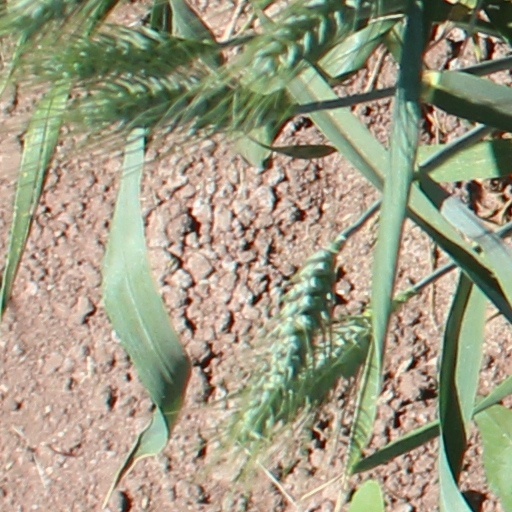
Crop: wheat